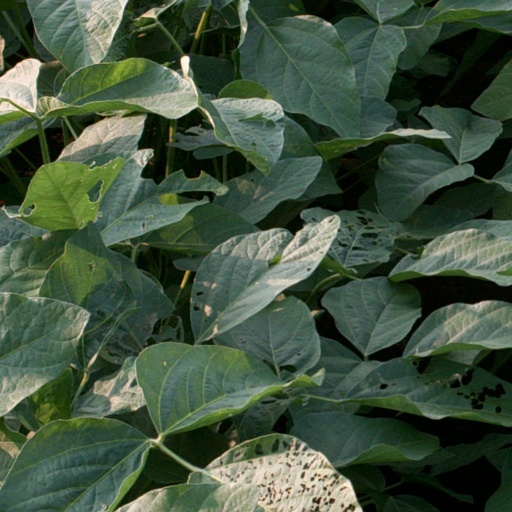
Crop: soybean